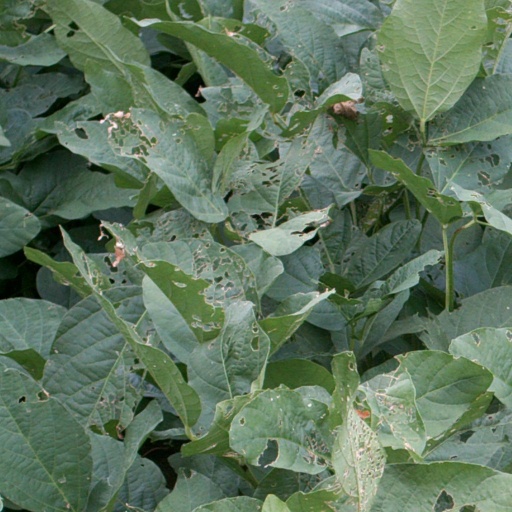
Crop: soybean